Orfeo ed Euridice

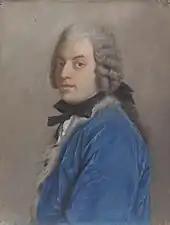
Algarotti by Jean-Étienne Liotard in the Rijksmuseum

Francesco Algarotti's "Essay on the Opera" (1755) was a major influence in the development of Gluck's reformist ideology. Algarotti proposed a heavily simplified model of "opera seria", with the drama pre-eminent, instead of the music or ballet or staging. The drama itself should "delight the eyes and ears, to rouse up and to affect the hearts of an audience, without the risk of sinning against reason or common sense". Algarotti's ideas influenced both Gluck and his librettist, Calzabigi. Calzabigi was himself a prominent advocate of reform, and he stated, "If Mr Gluck was the creator of dramatic music, he did not create it from nothing. I provided him with the material or the chaos, if you like. We therefore share the honour of that creation."